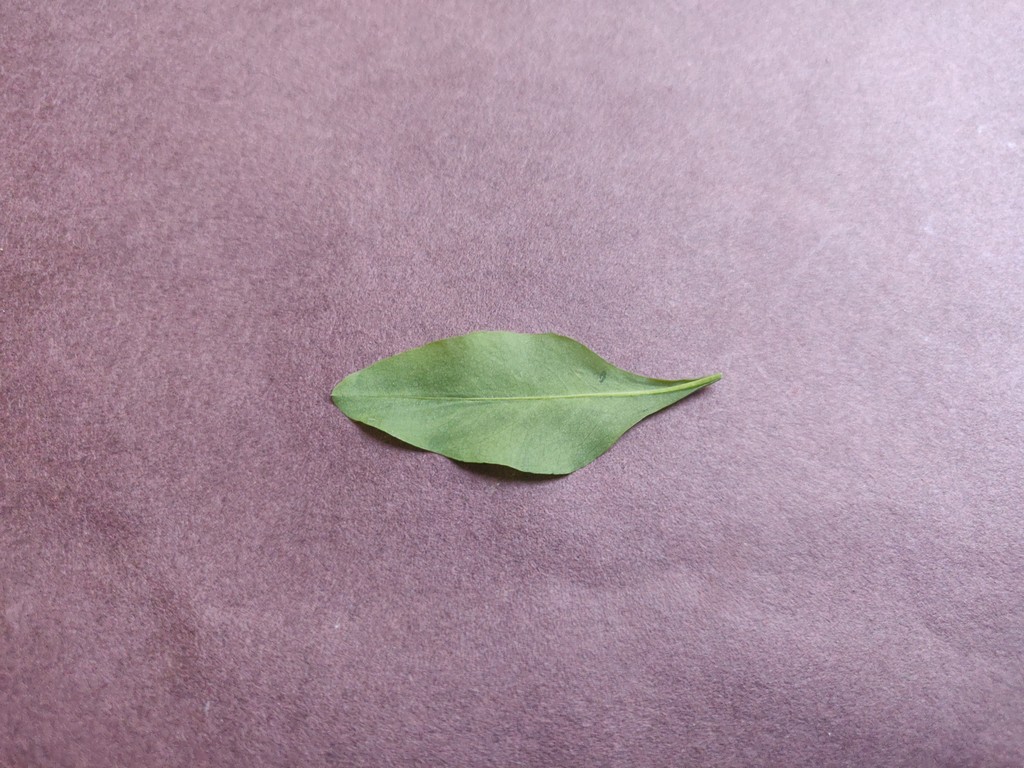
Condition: Healthy
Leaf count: single
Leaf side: back